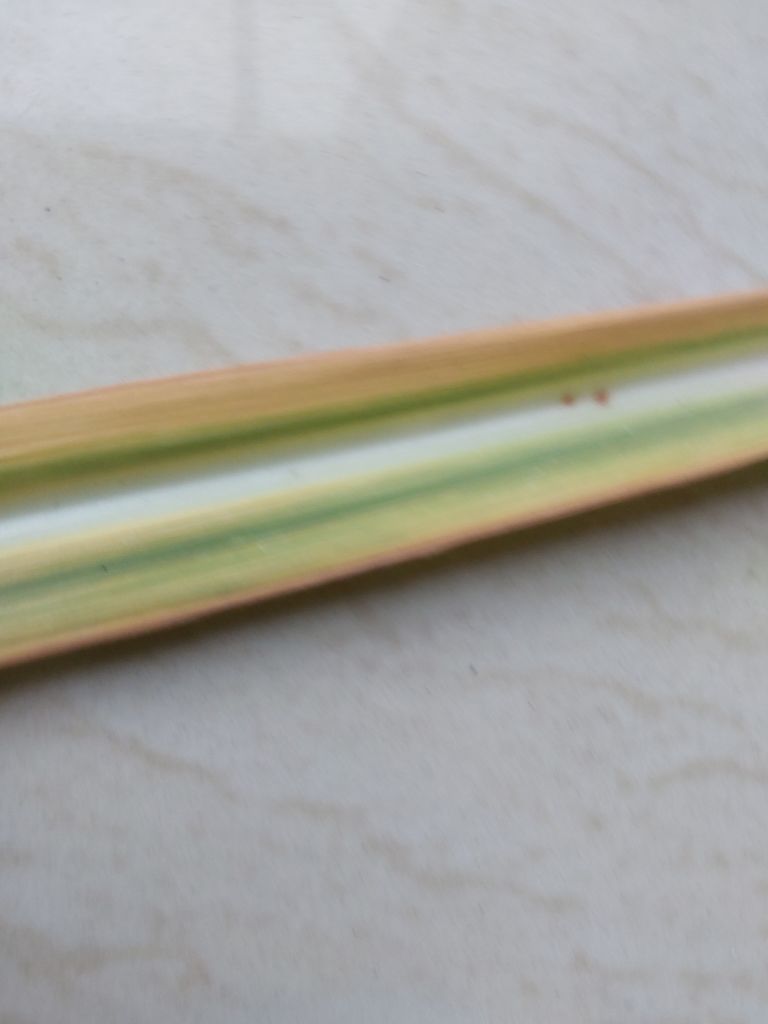
Label: Brown Spot